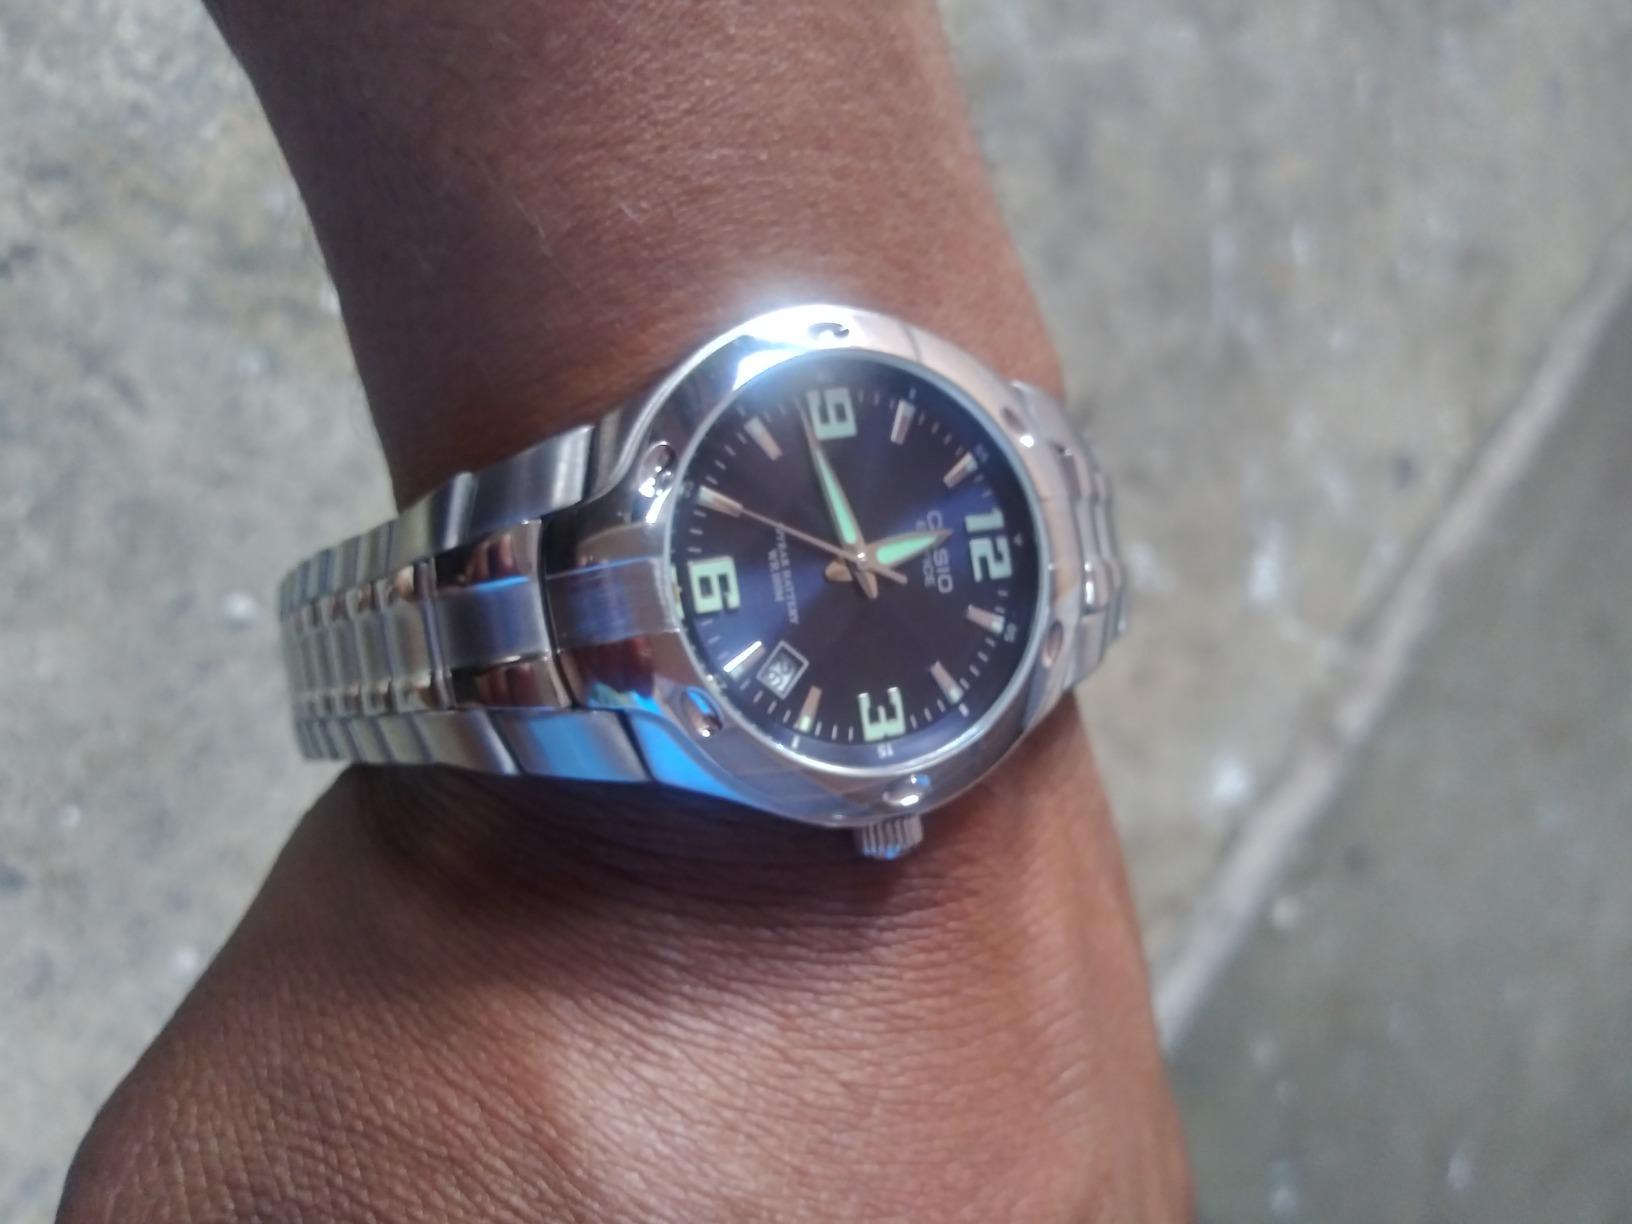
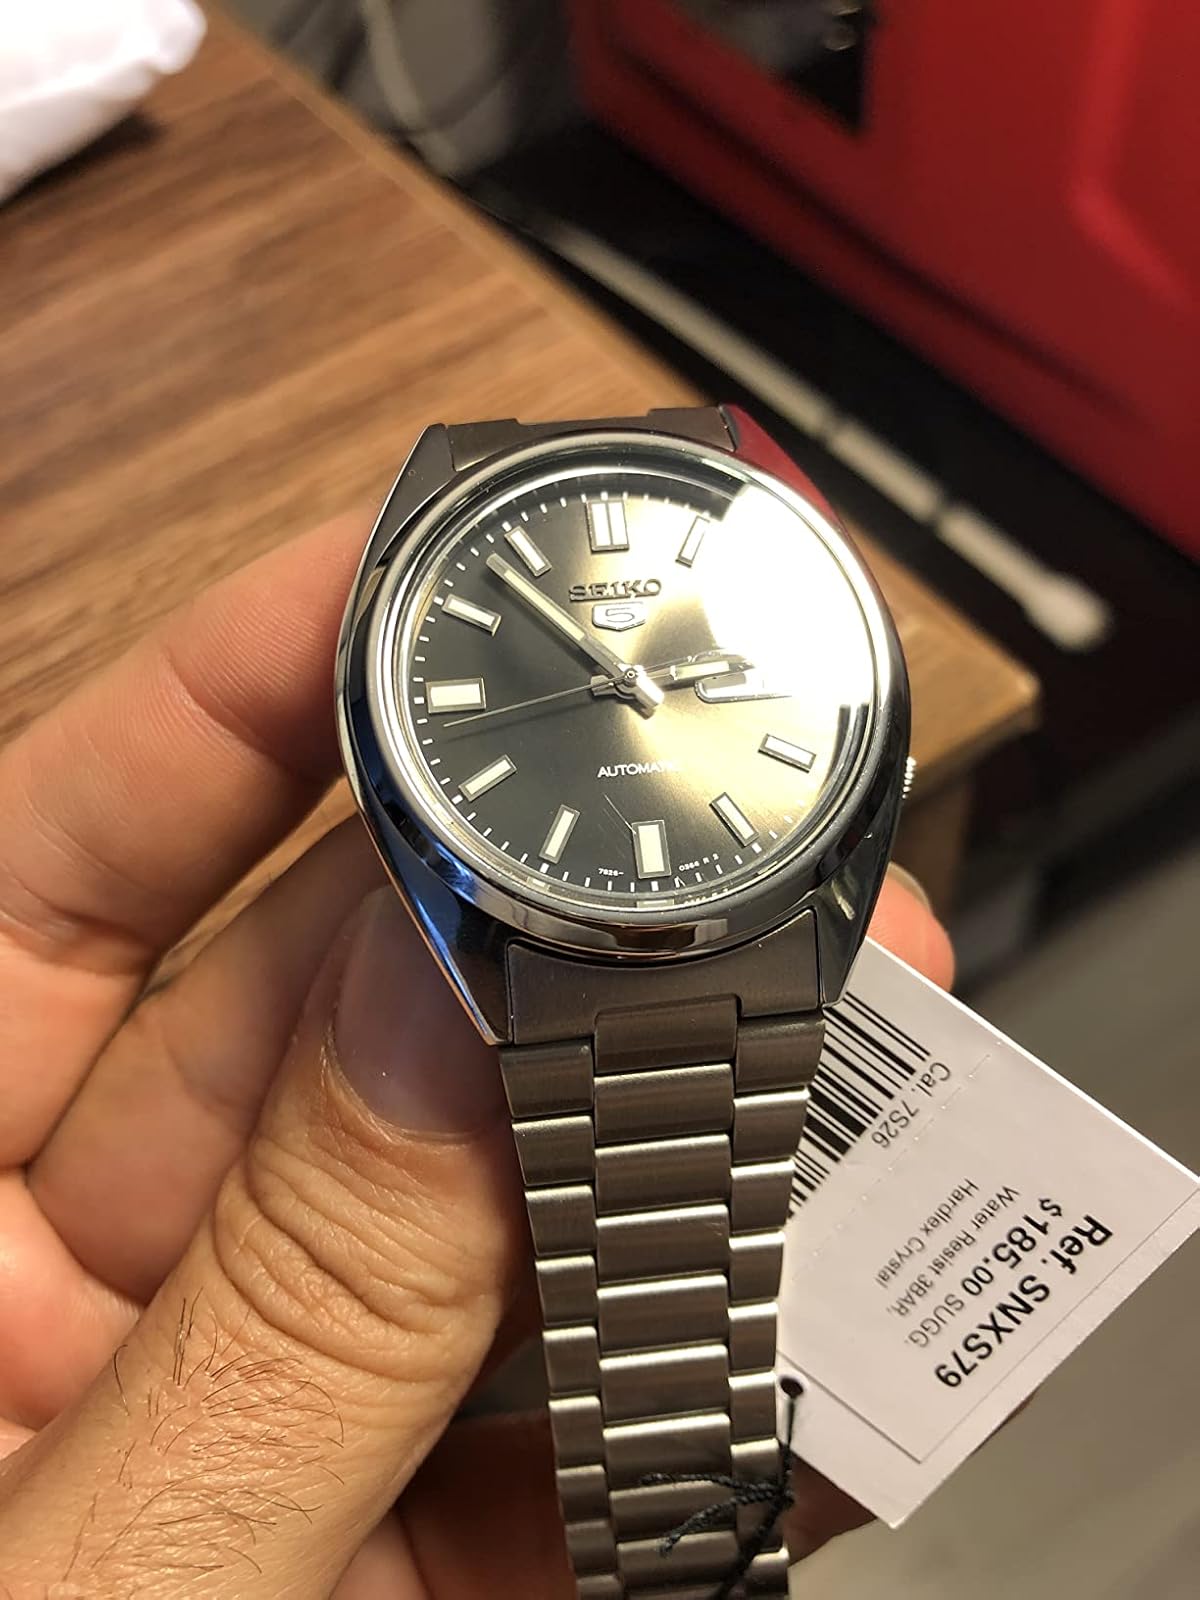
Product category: accessories_watch
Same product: no